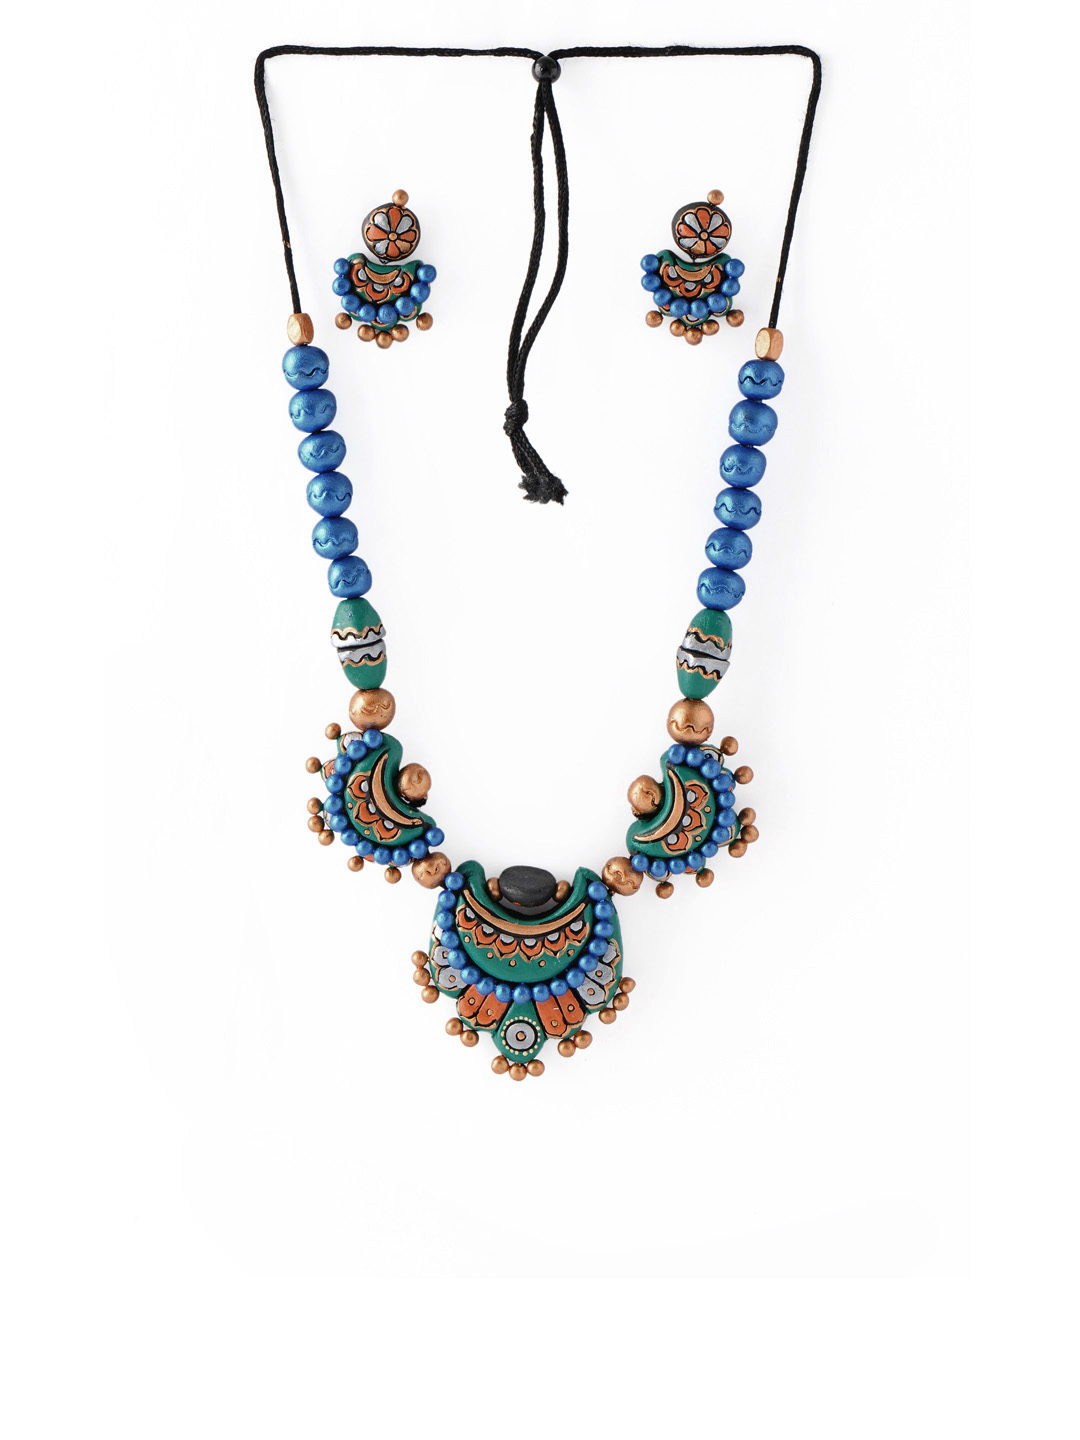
Adrika Blue Teracotta  Jewellery Set
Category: Accessories / Jewellery / Jewellery Set
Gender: Women
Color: Blue
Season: Winter 2015
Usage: Casual